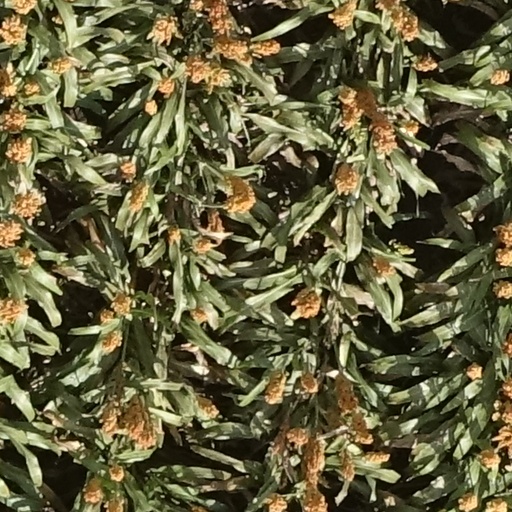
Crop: sorghum